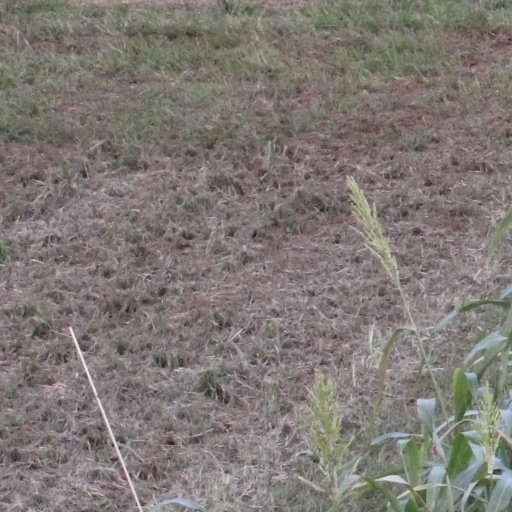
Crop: sorghum